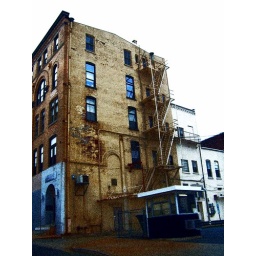
I loved the look of this old rundown building with the sky reflecting in the windows.